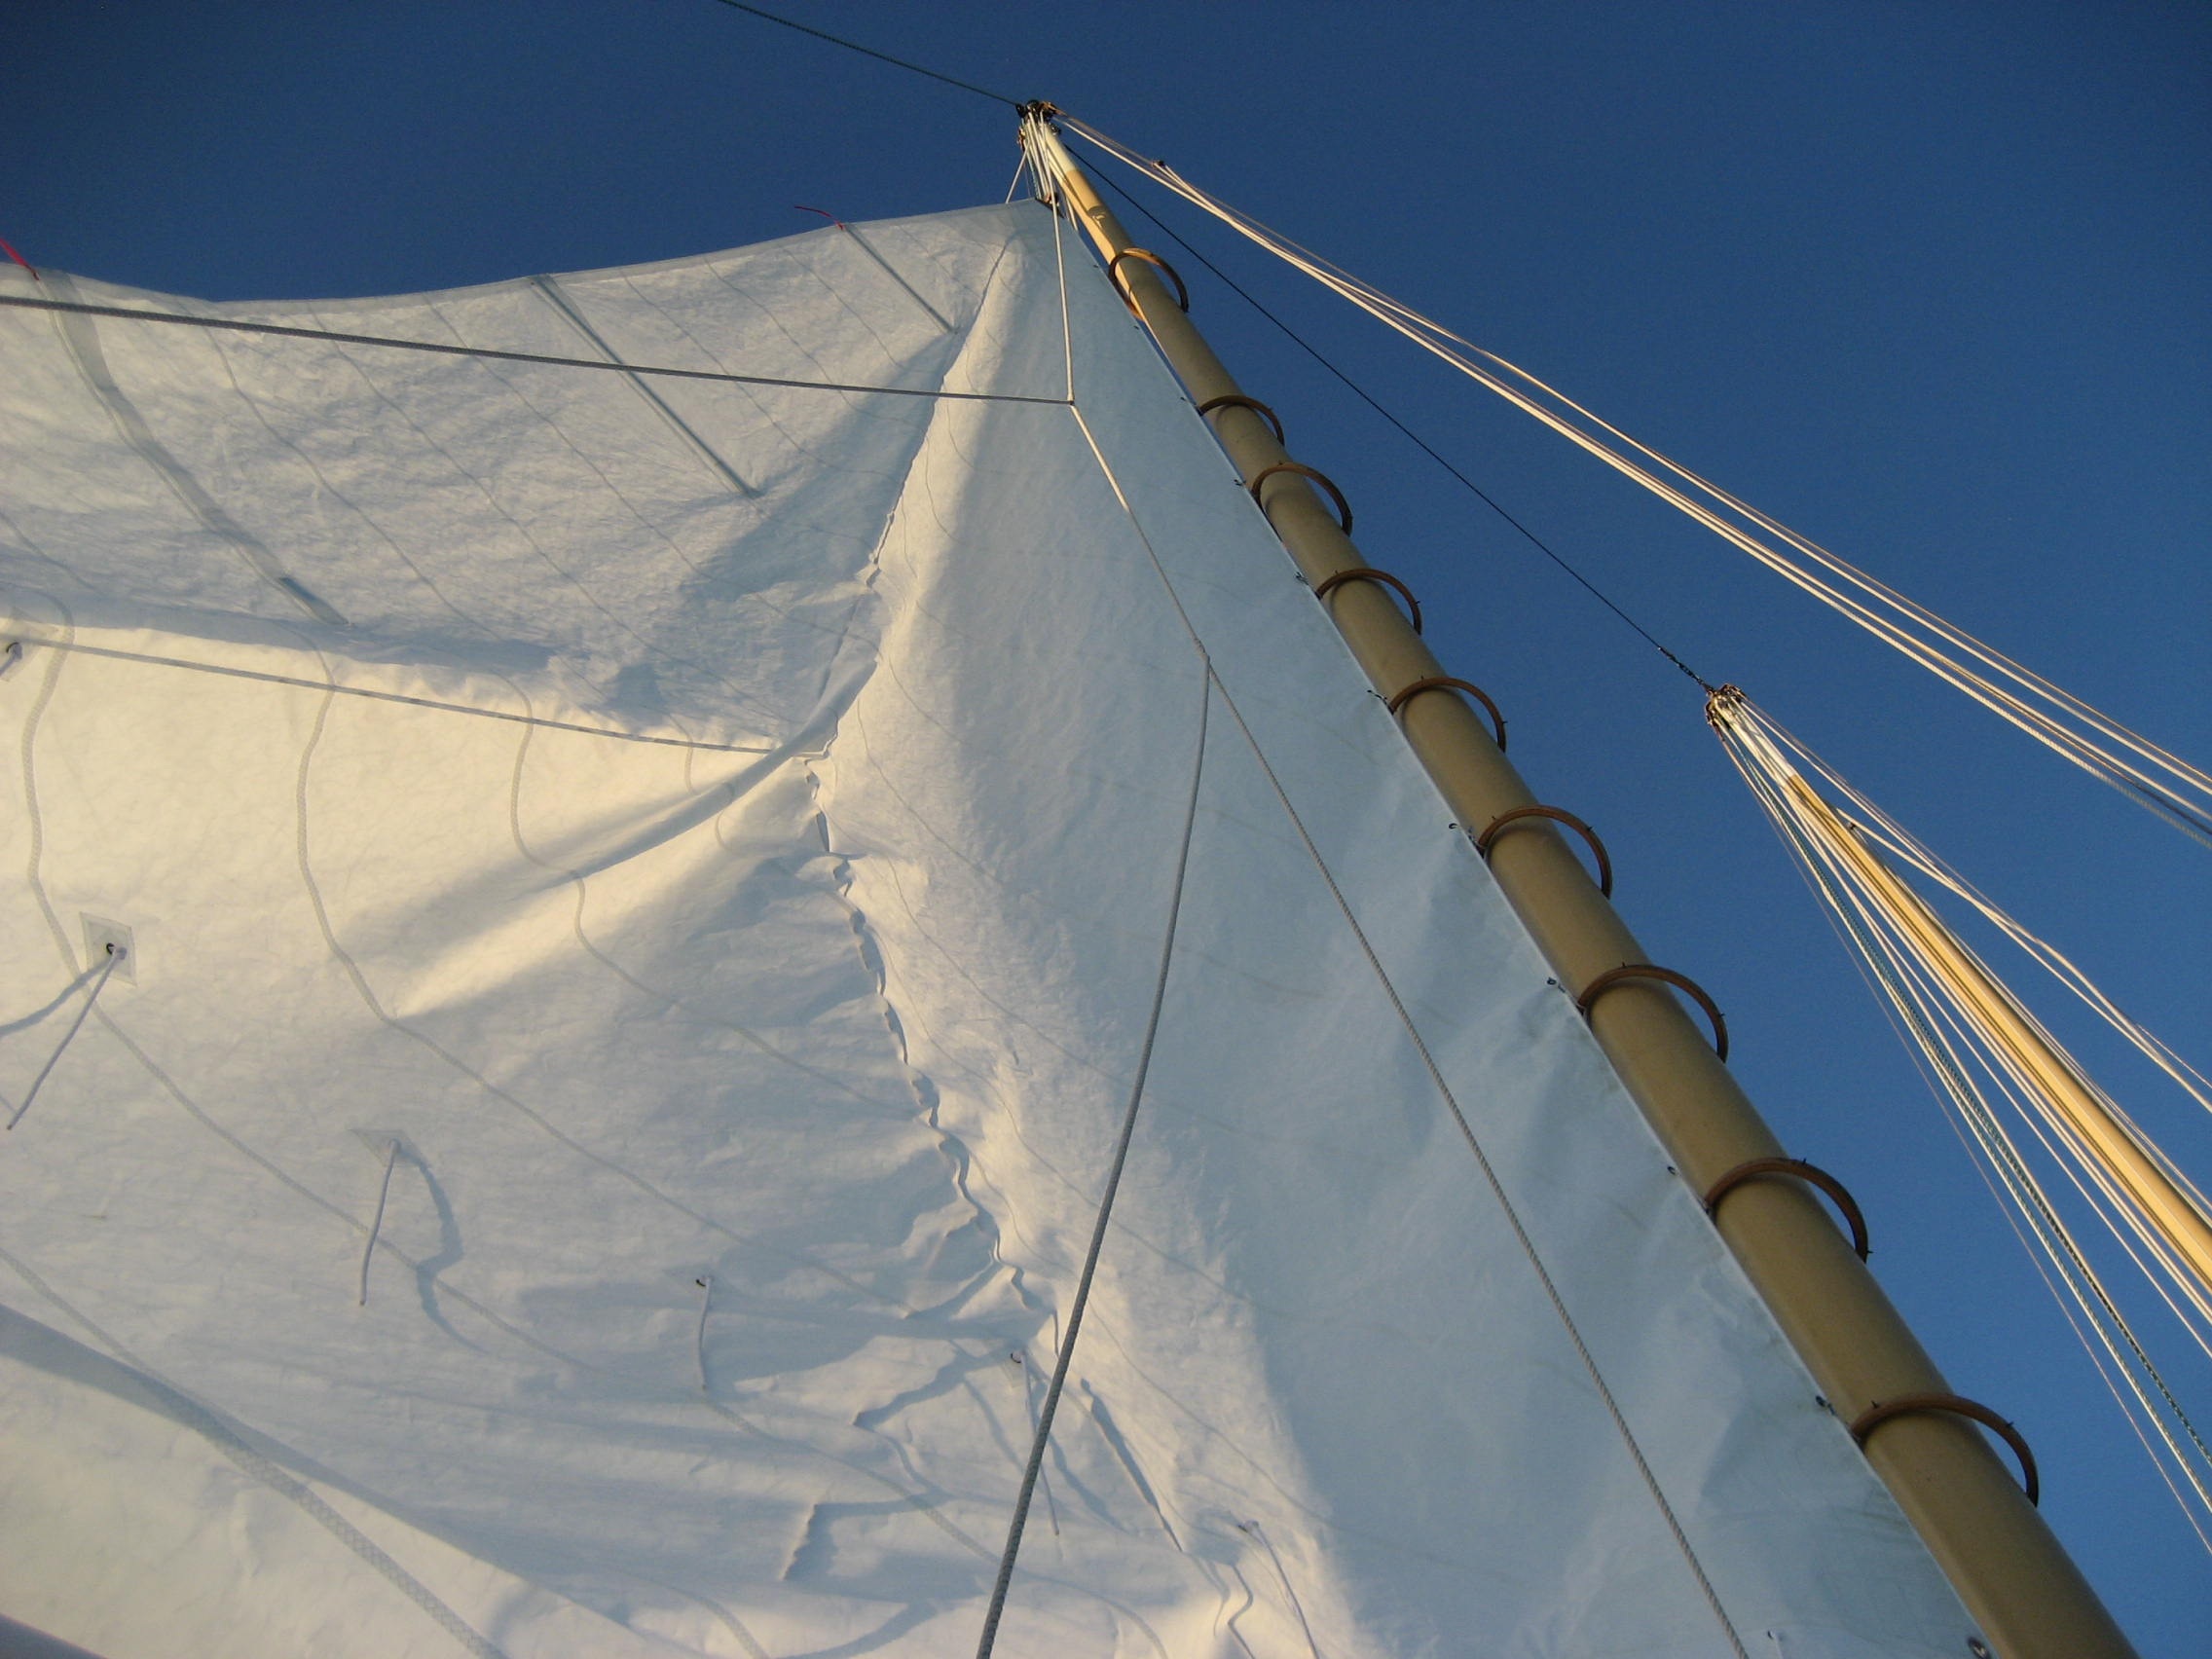
sea, wing, sky, boat, wind, ship, boot, vehicle, mast, yacht, blue, sailboat, sail, sailing vessel, watercraft, sailing boat, sailing ship, hoisted, boat mast